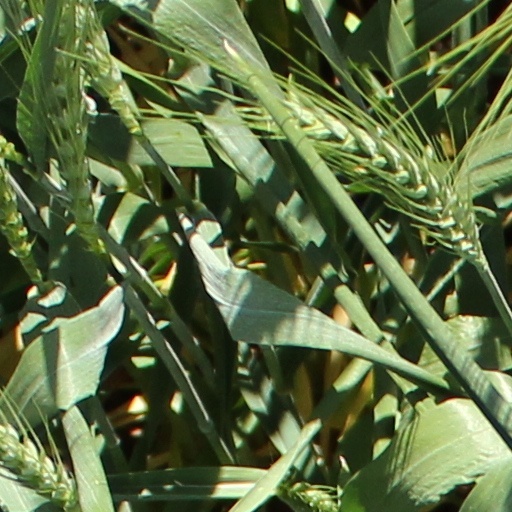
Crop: wheat